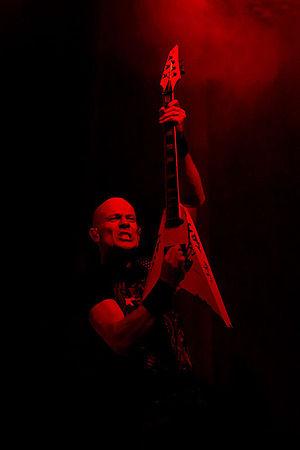
Wolf Hoffmann est un guitariste de rock et photographe professionnel, d'origine allemande. Il est tout particulièrement connu pour être le guitariste et compositeur du groupe allemand de heavy metal Accept qu'il rejoint en 1976. Il se consacre également à un projet solo en 1997, où il reprend des morceaux classiques en version hard rock. Il est marié à la manager et parolière du groupe Accept, Gaby Hauke Hoffmann, connue aussi sous le pseudonyme de Deaffy.